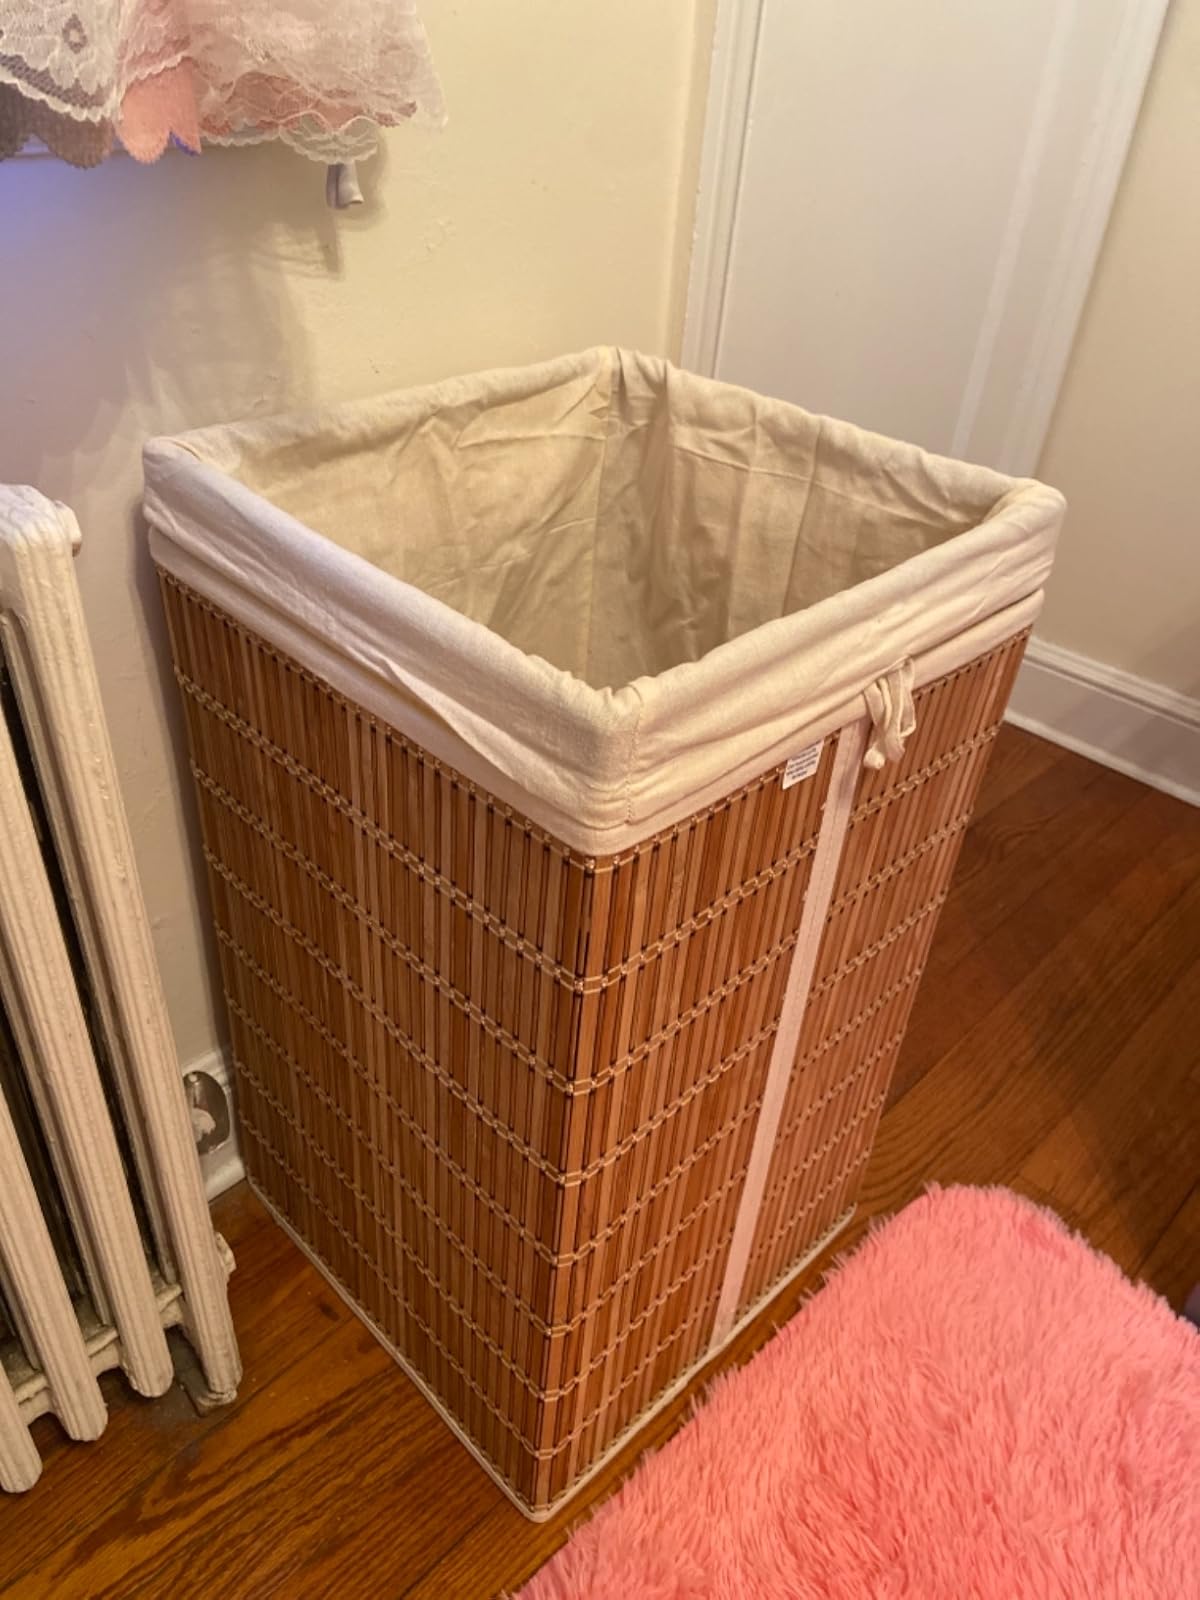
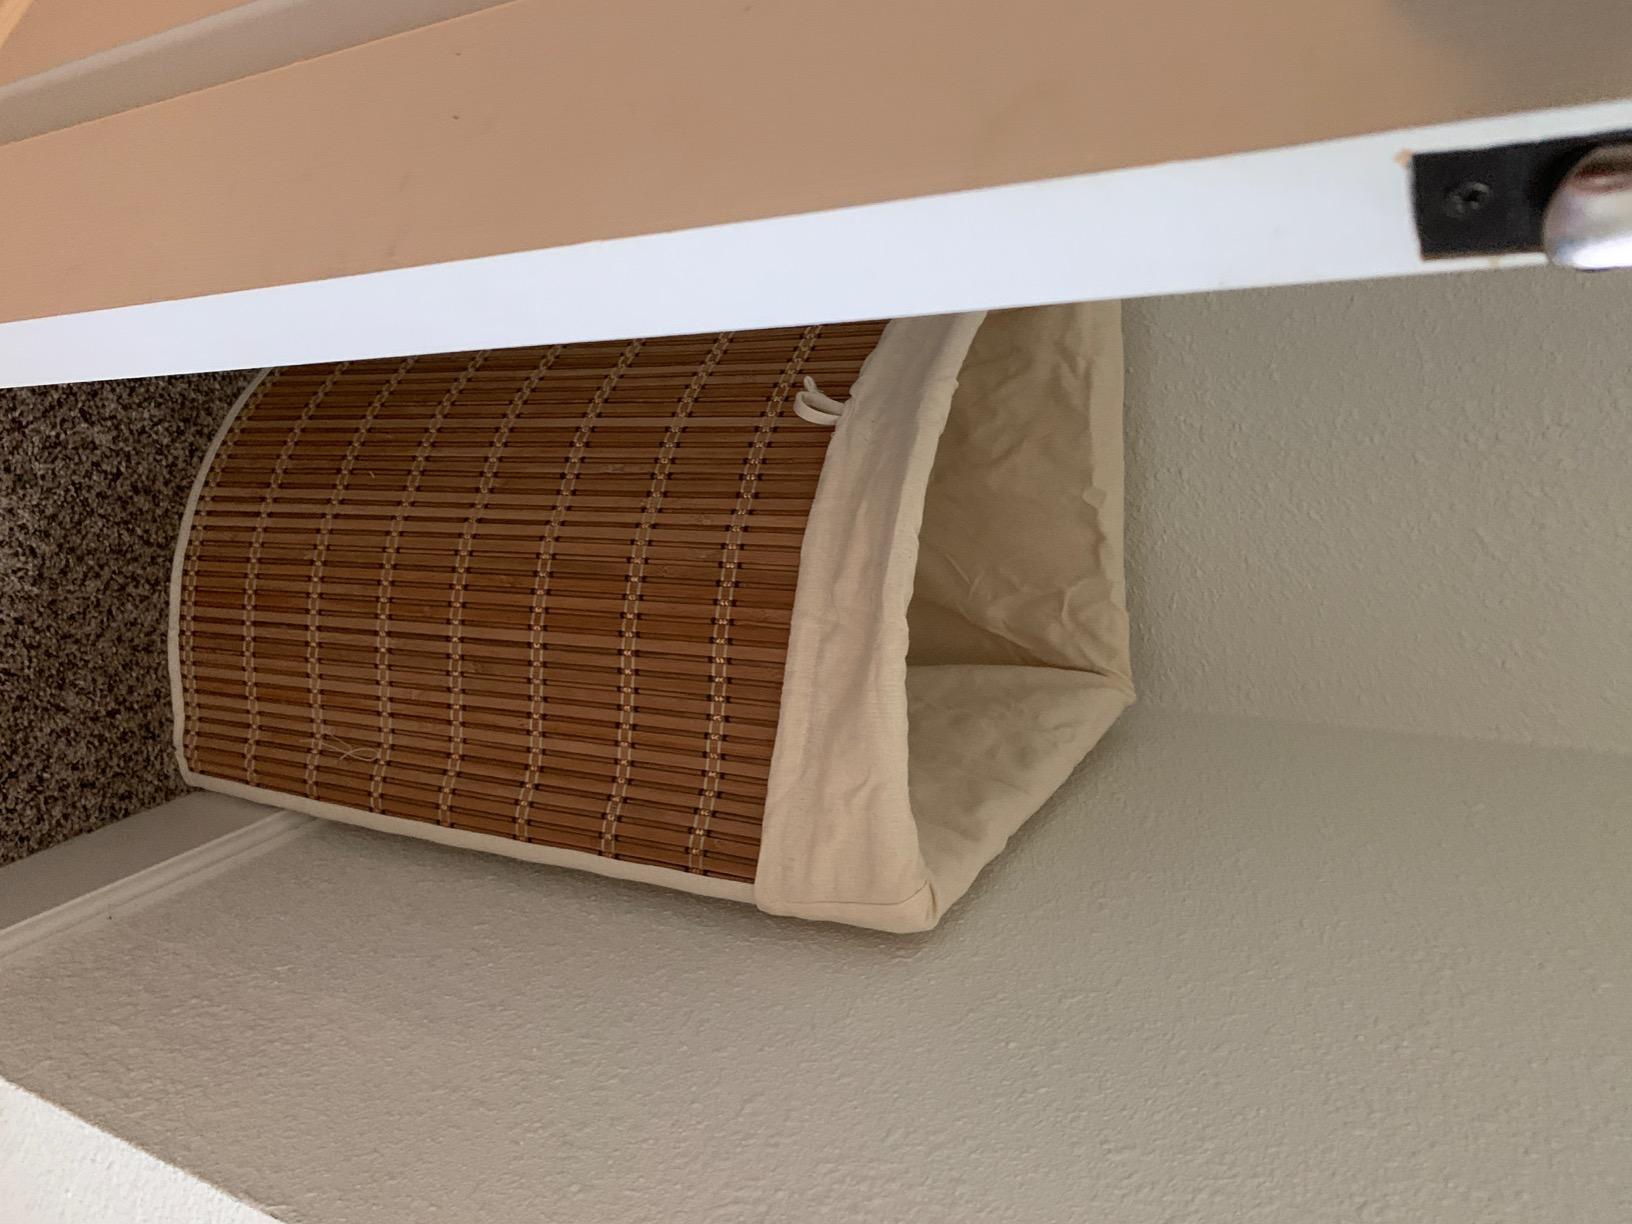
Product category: items_hamper
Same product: no